Valdampierre

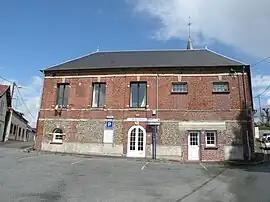
The town hall in Valdampierre

Valdampierre is a commune in the Oise department in northern France.